2022 BAL season

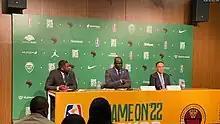
A press conference of the BAL in March 2022

The qualifying tournaments started on 21 October 2021 and ended on 16 December 2021, with 23 teams from 23 countries participating. Six teams qualified for the group phase.